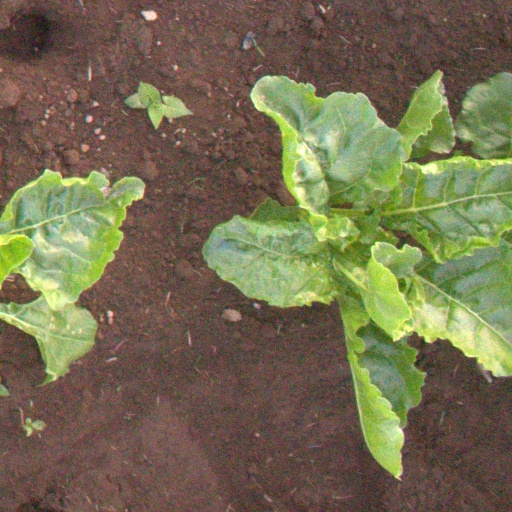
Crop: sugar beet